Roman Catholic High School

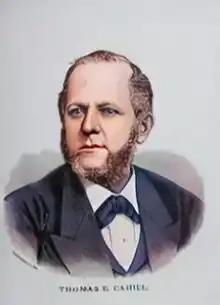
Thomas E. Cahill, an 18th century Philadelphia merchant, whose philanthropy established the school

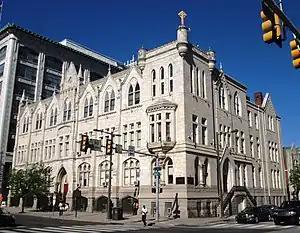
The school in 2013

Roman Catholic High School was founded with funding provided by the estate of Thomas E. Cahill, a 19th-century Philadelphia merchant. Cahill had envisioned the need to create a school that offered a free Catholic education for boys past their grammar school years. Cahill died before seeing that vision come to life. However, those wishes were followed and guided by a written will and his wife, Sophia Cahill. Roman Catholic opened its doors in 1890 and offered free education to boys. Due to increased staff and facilities costs, free admission to the school ended in the 1960s.